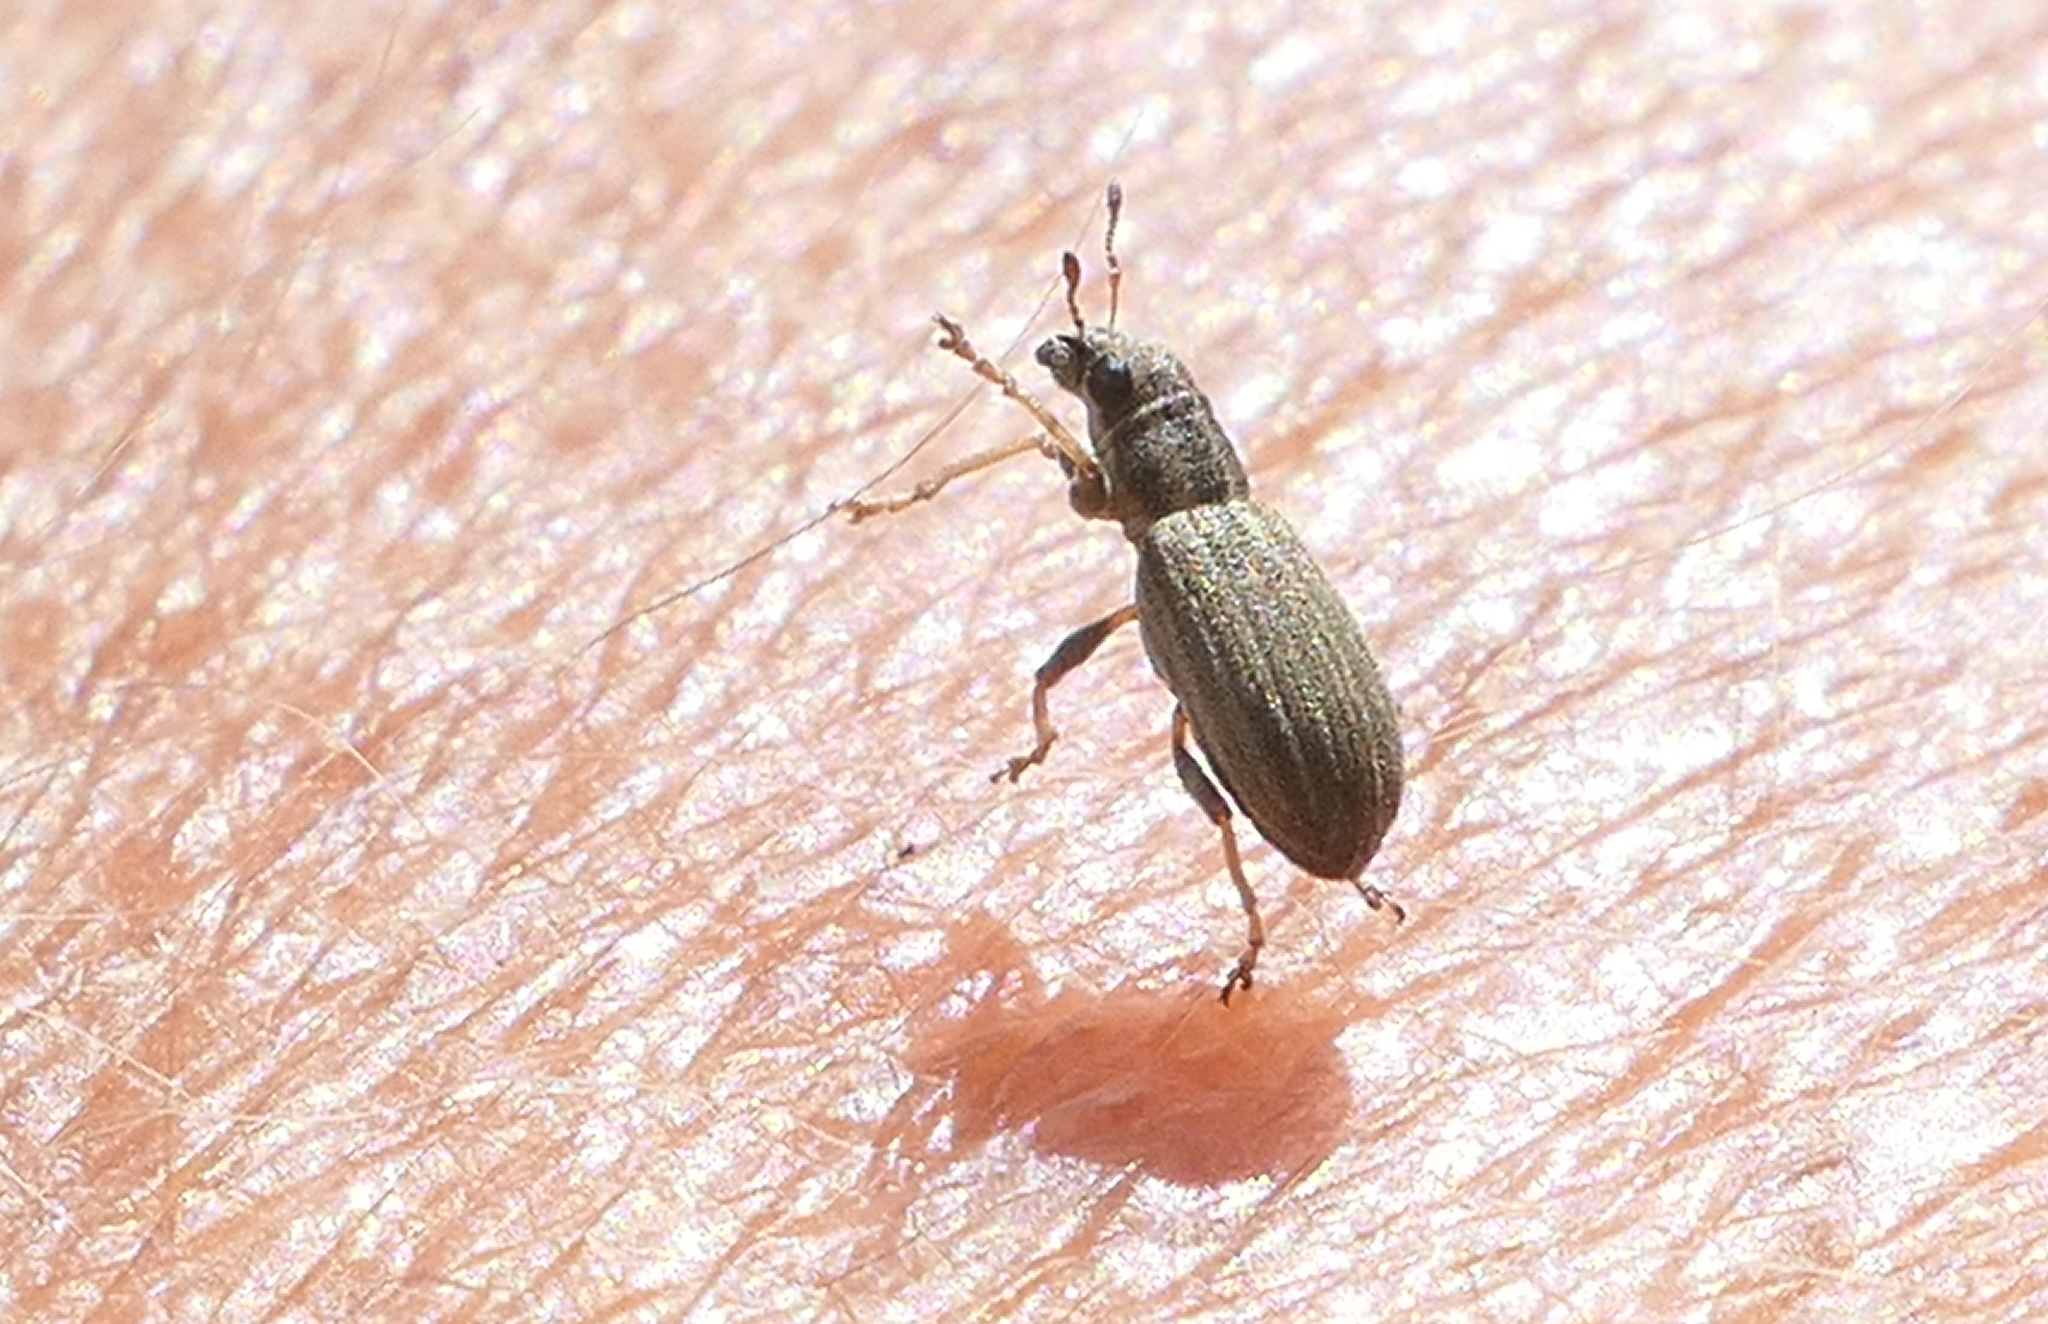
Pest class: pea_leaf_weevil